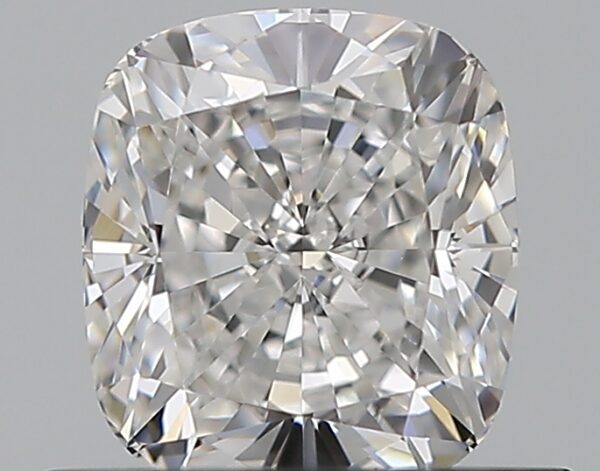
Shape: cushion
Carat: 0.73
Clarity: VVS2
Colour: D
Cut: EX
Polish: EX
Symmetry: EX
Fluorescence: M
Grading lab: GIA
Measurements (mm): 5.4 x 4.85 x 3.35